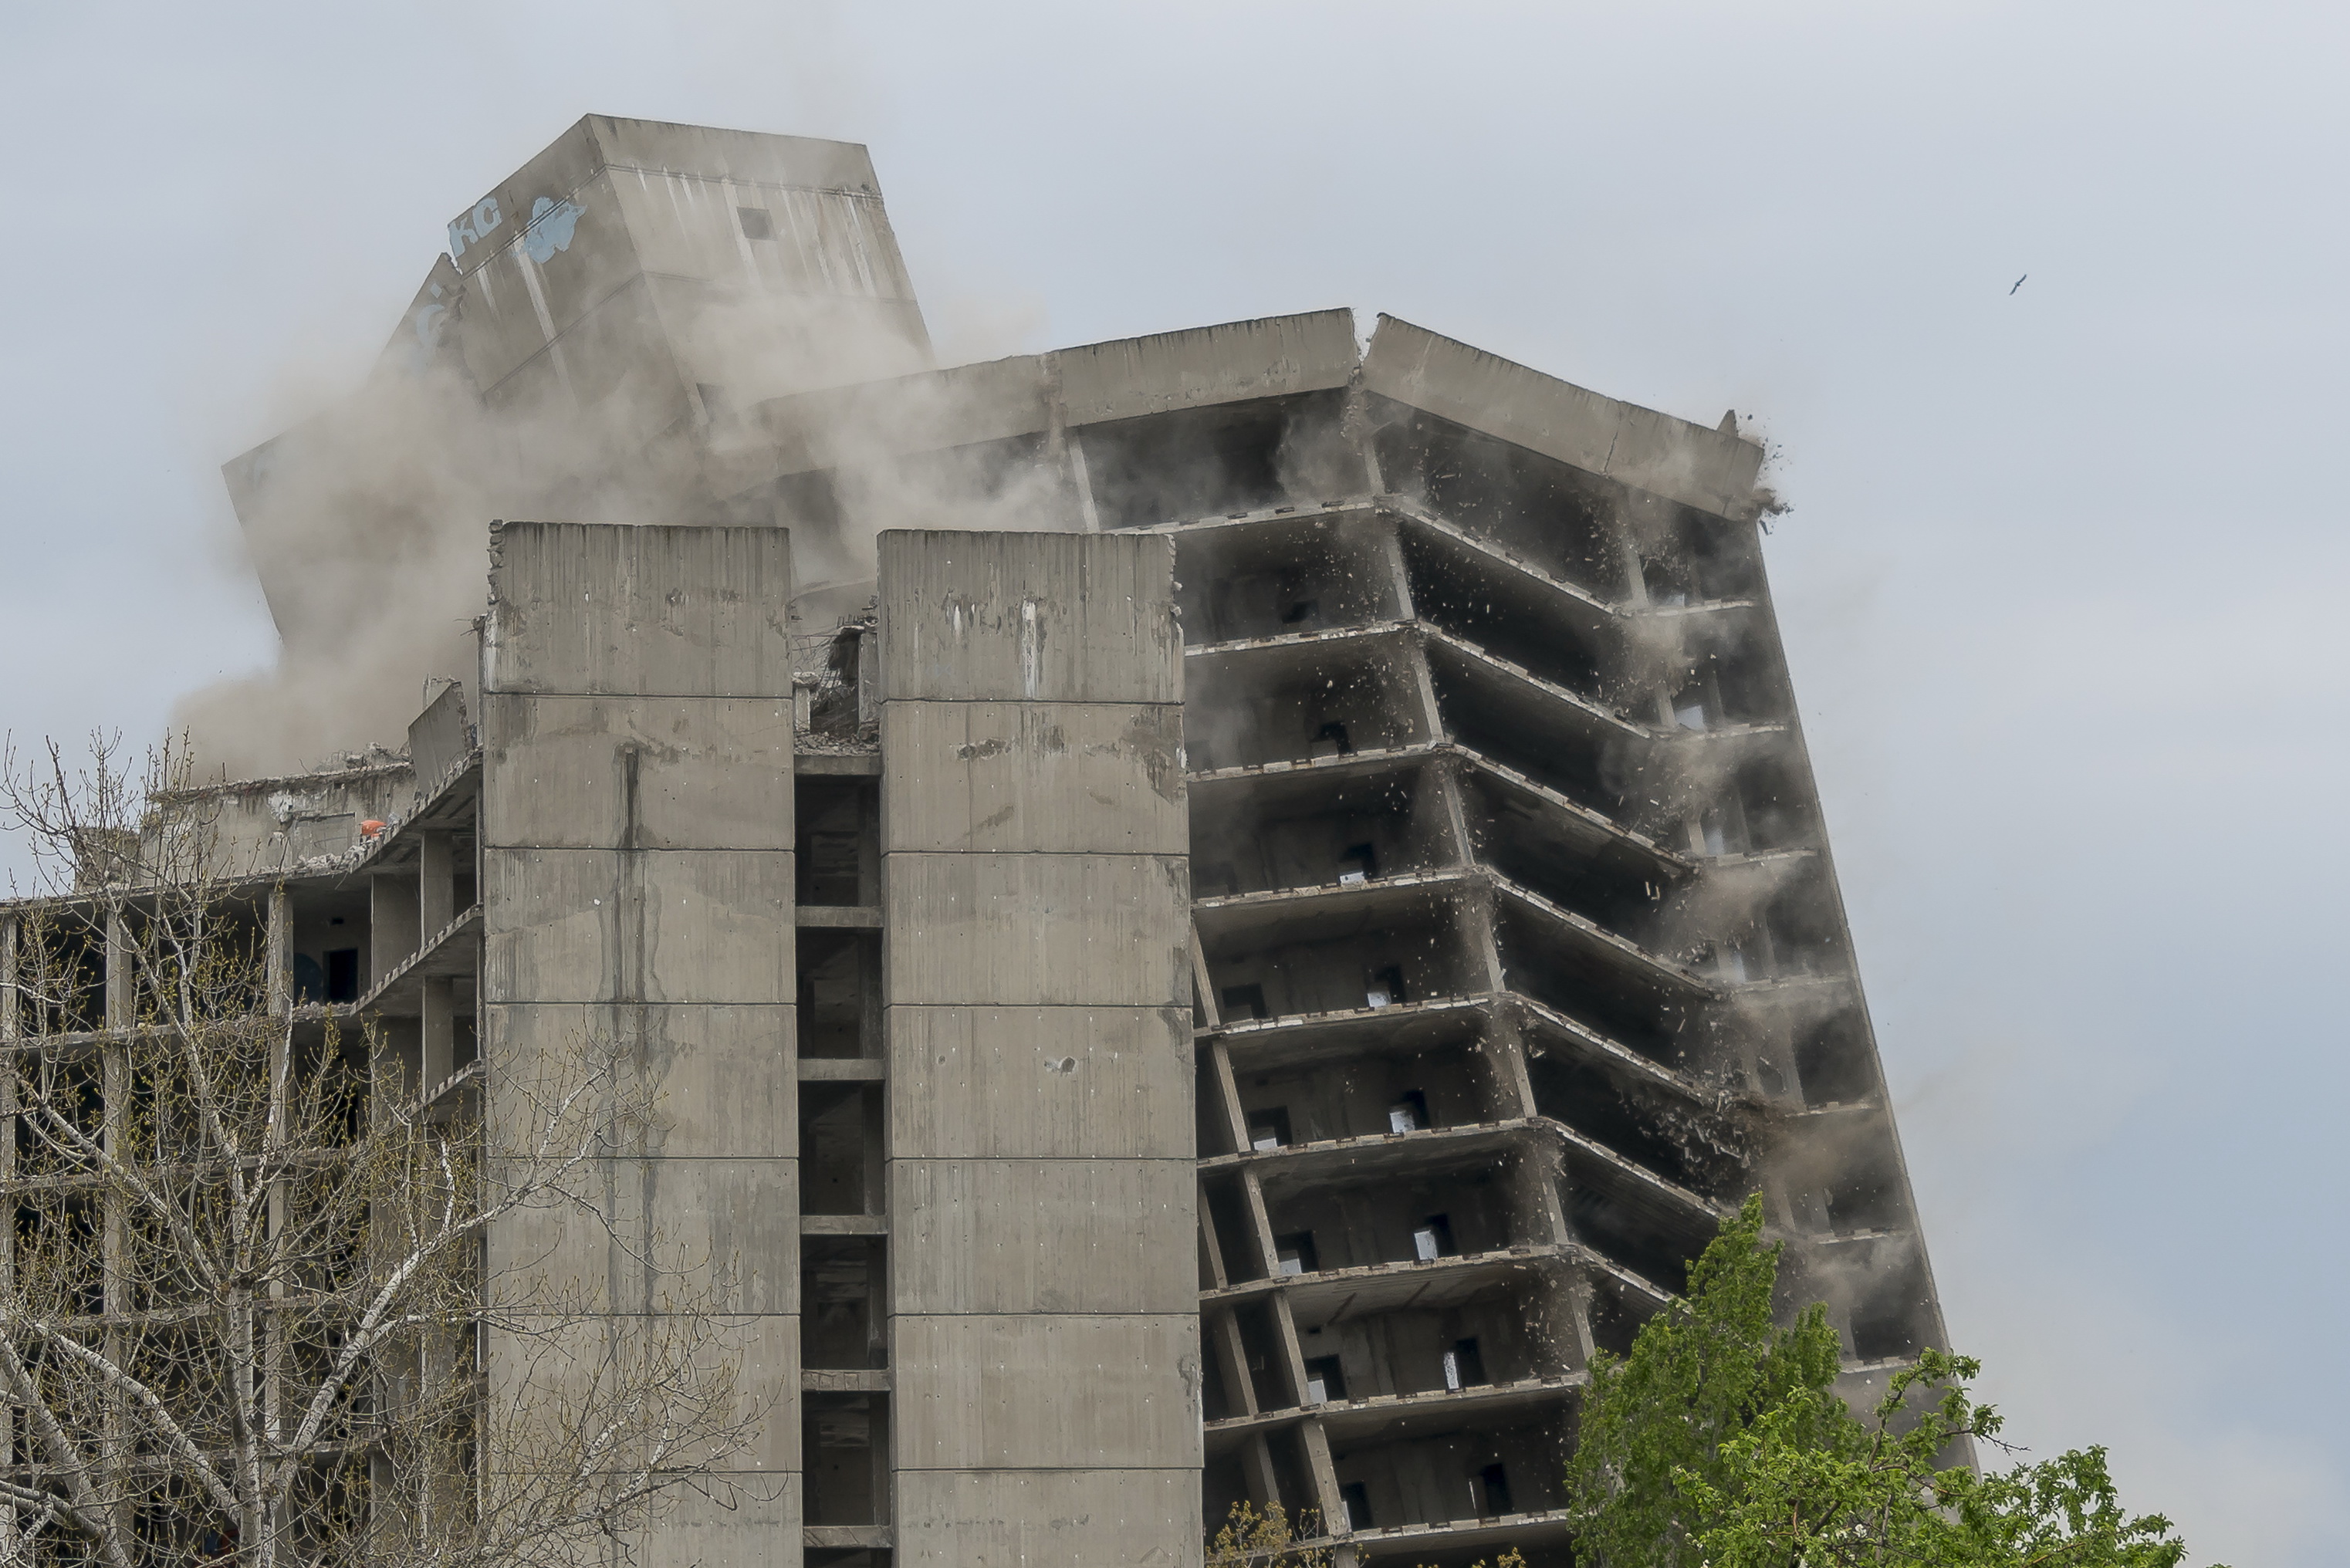
demolition, trash, architecture, tower block, building, brutalist architecture, reinforced concrete, condominium, metropolitan area, city, skyscraper, tower, facade, urban design, apartment, metropolis, concrete, house, composite material